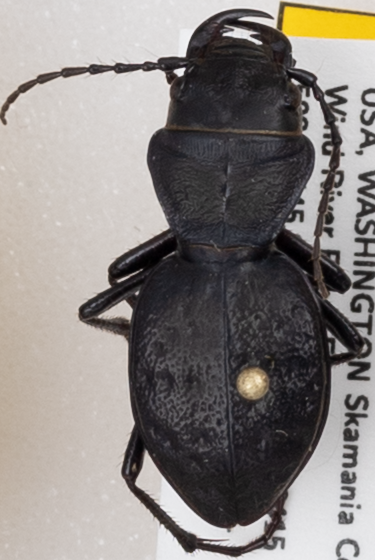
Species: Omus dejeanii
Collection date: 2019-06-04
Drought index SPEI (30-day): -1.01
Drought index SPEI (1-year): -2.09
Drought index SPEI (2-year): -2.09